Balkans

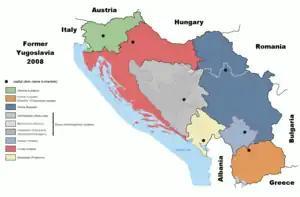
State entities on the former territory of Yugoslavia, 2008

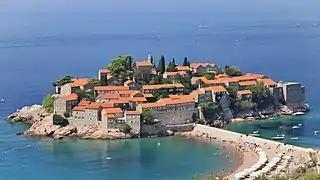
A view towards Sveti Stefan in Montenegro, tourism makes up a significant portion of the Montenegrin economy

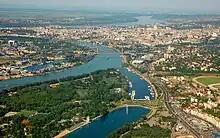
A view above Belgrade in Serbia, which is the capital of Serbia and a major industrial city that accounts for a large component of the Serbian economy

During the Early Middle Ages, The Byzantine Empire was the dominant state in the region, both military and culturally. Their cultural strength became particularly evident in the second half of the 9th century when the Byzantine missionaries Cyril and Methodius managed to spread the Byzantine variant of Christianity to the majority of the Balkans inhabitants who were pagan beforehand. Initially, it was adopted by the Bulgarians and Serbs, with the Romanians joining a bit later. The lack of Old Church Slavonic terms in Albanian Christian terminology shows that the missionary activities during the Christianization of the Slavs did not involve Albanian-speakers, indeed, the Christian belief among Albanians had survived through the centuries and already become an important cultural element in their ethnic identity.